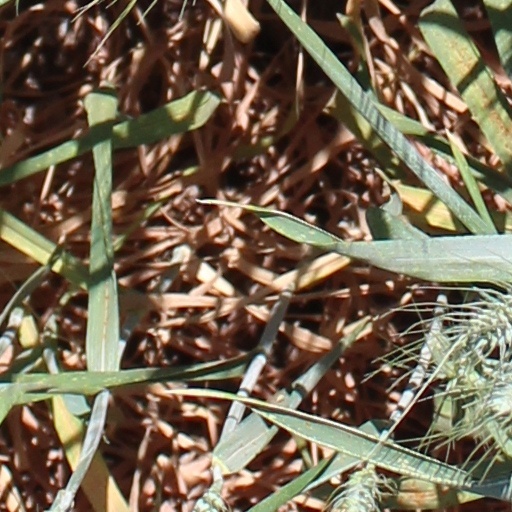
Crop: wheat